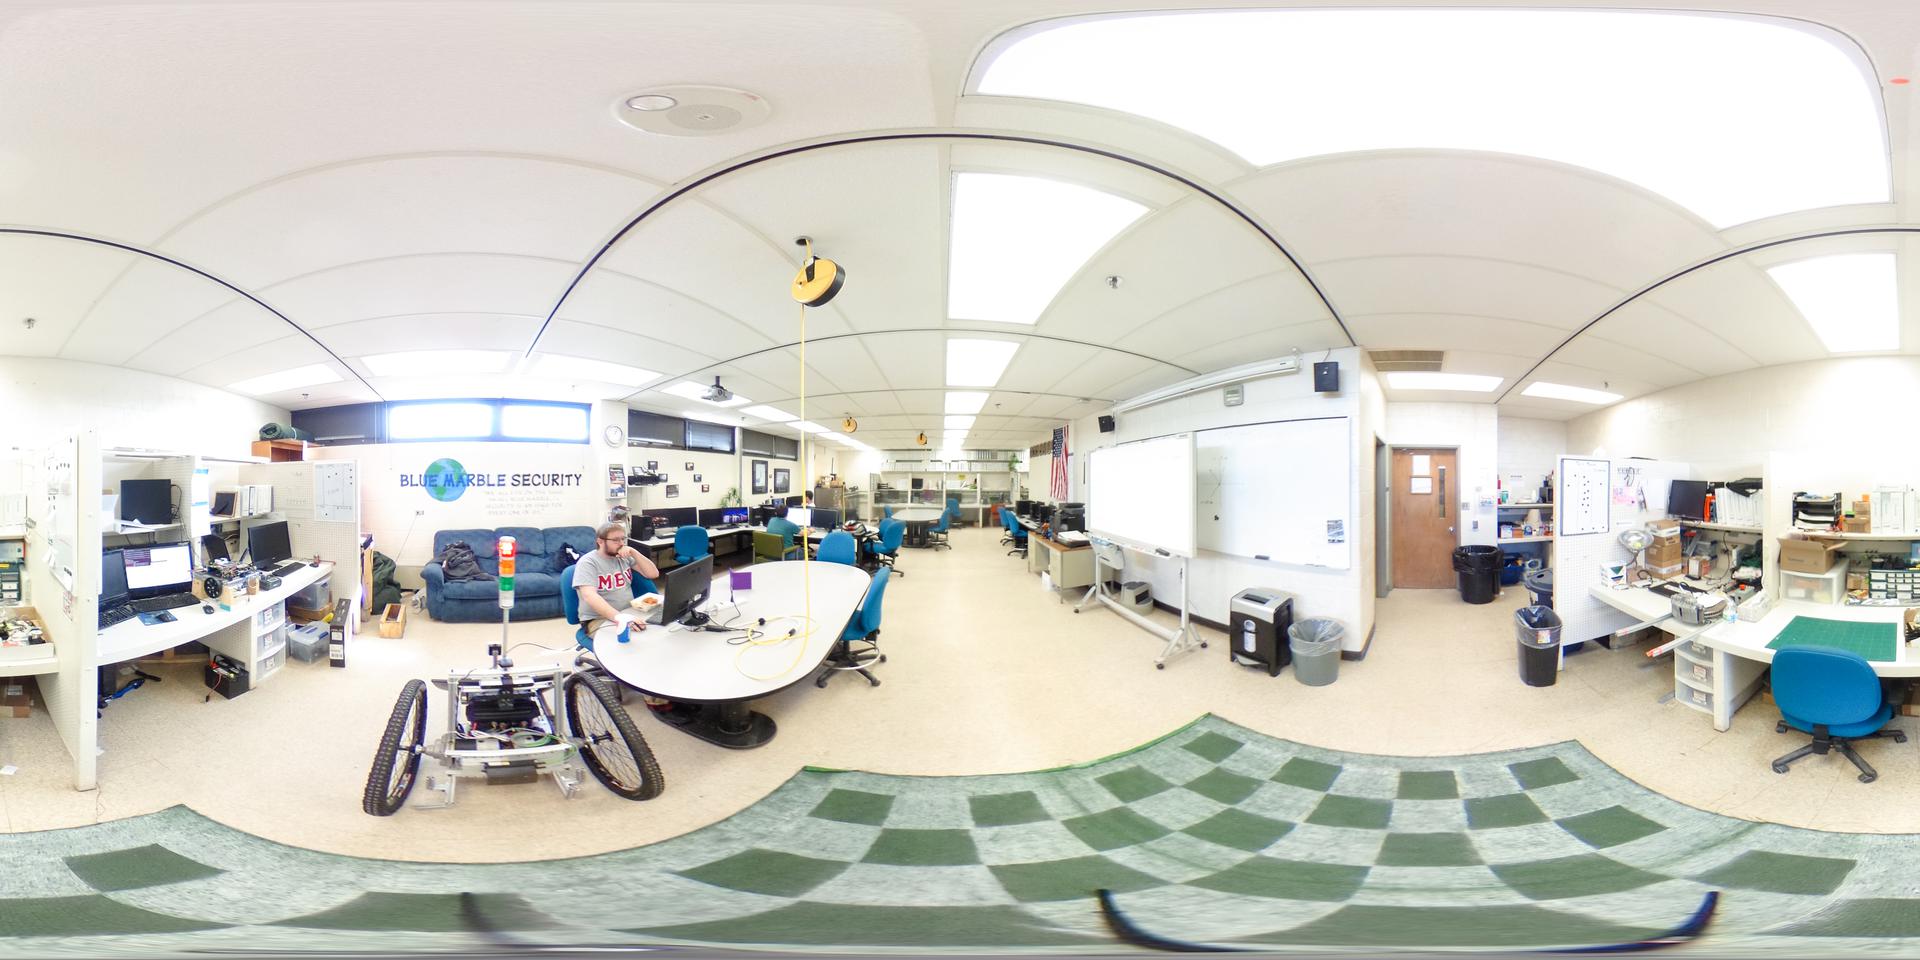
Referred object: The black, round trash can next to the door.

Referred object: The blue fabric sofa with a dark backpack on it.